City of Basel Music Academy

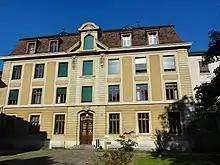
Main building

The City of Basel Music Academy is an institution for music education, located in Basel, Switzerland. It comprises a music school, college of music, and a center for early music research and performance.